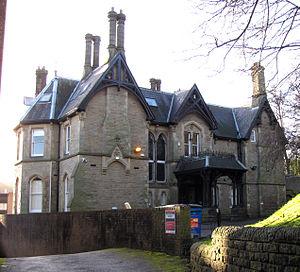
Sheffield /ˈʃɛfiːld/ est une ville du nord de l'Angleterre, située au confluent du Don et de la Sheaf, d'où elle tire son nom. Sheffield se trouve dans le comté du Yorkshire du Sud et possède le statut de cité. Sa prospérité est due à son passé industriel, et plus particulièrement à la sidérurgie.
Riverdale House est un manoir victorien situé au 89 Graham Road dans le quartier de Ranmoor, à Sheffield, en Angleterre. Anciennement résidence privée, ce bâtiment est classé grade II est utilisé à des fins commerciales et pour loger de petits groupes d'affaires.